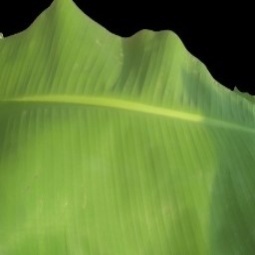
Label: Healthy